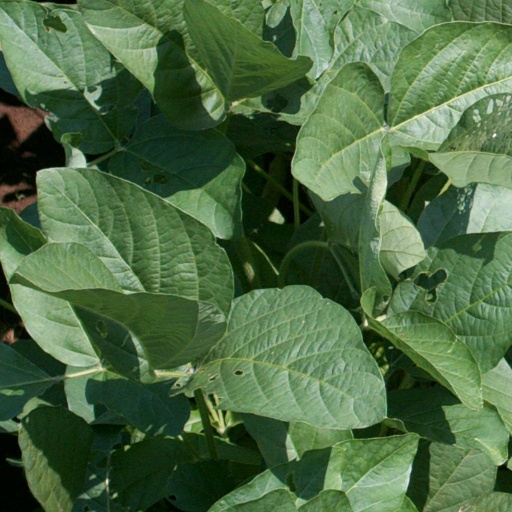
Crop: soybean